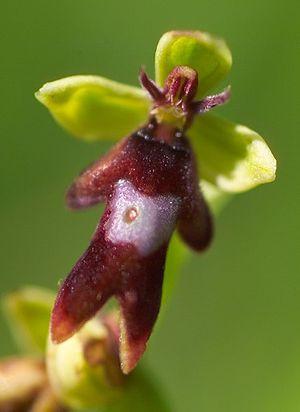
La mouche est un insecte de petite taille à ailes courtes. Son nom vernaculaire est ambigu en français. Le terme mouche désigne généralement en français les insectes de l'ordre des diptères et en particulier les insectes du sous-ordre des brachycères. Il provient du mot latin musca, qui désigne de nos jours principalement un genre comprenant la mouche domestique. Il désigne d'une façon plus générique des animaux volants très divers. Les termes de moucherons ou de mouchettes, ou mouchillons en Suisse, désignent des espèces de mouche de petite taille, et non des bébés mouches. L'asticot est la larve apode de certaines mouches qui font partie des diptères. La durée de vie d'une mouche dépend de son espèce. Les mouches domestiques, par exemple, ont une durée de vie moyenne de 19 jours, soit 17 jours pour le mâle et 21 jours pour la femelle.